Chenal, Louisiana

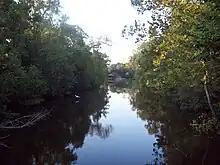
The Chenal, running parallel to LA 414 and LA 416

The first church to be known in this area as Our Lady of the Immaculate Conception was established in the area as a mission in 1853. The church later burned down and was relocated to its current site in Lakeland, Louisiana. The site of the original church, in the area still known as Chenal, is the current location of the Chenal Cemetery.